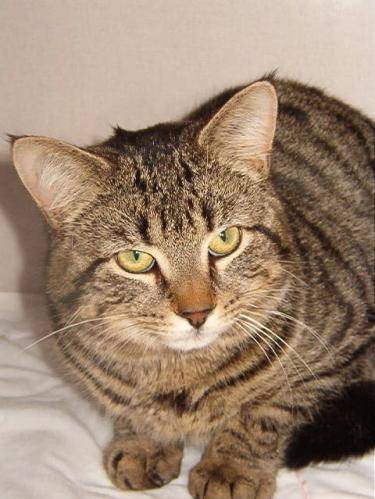
Label: cat